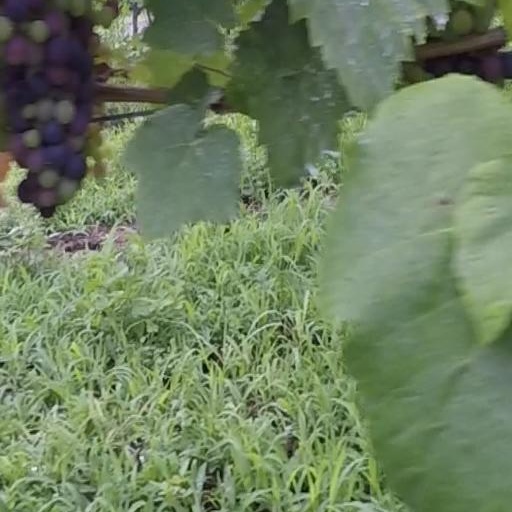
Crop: grape